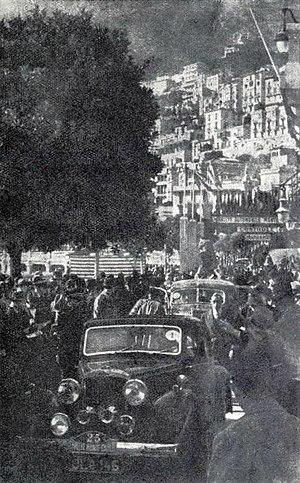
Rallye Monte-Carlo 1938, arrivée des concurrents."
Gerard Bakker Schut, dit Budje, était un pilote de rallyes néerlandais, ayant fait partie du team européen officiel de Ford à la fin des années 1930. Une partie de sa famille était originaire de l'île de Java.